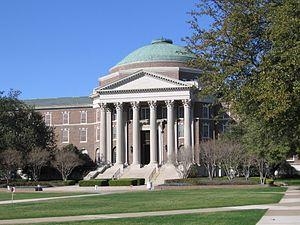
Il existe 181 colleges et universités, ainsi que des dizaines d'institutions de recherche et de développement au Texas. La majorité des universités publiques appartiennent à six systèmes différents : University of Houston, University of North Texas, University of Texas, Texas A&M University, Texas State University, et Texas Tech University. L'Université du Texas à Austin, la Texas A&M University, l'University of Houston, et l'University of North Texas sont les quatre plus grands établissements d'enseignement supérieur avec un total de 165 000 étudiants.